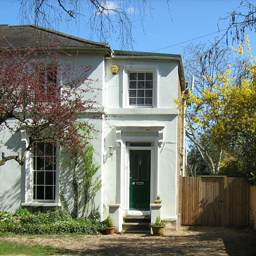
criminal damage : the semi - detached property was demolished by person and fined £ 800,000 for doing so .